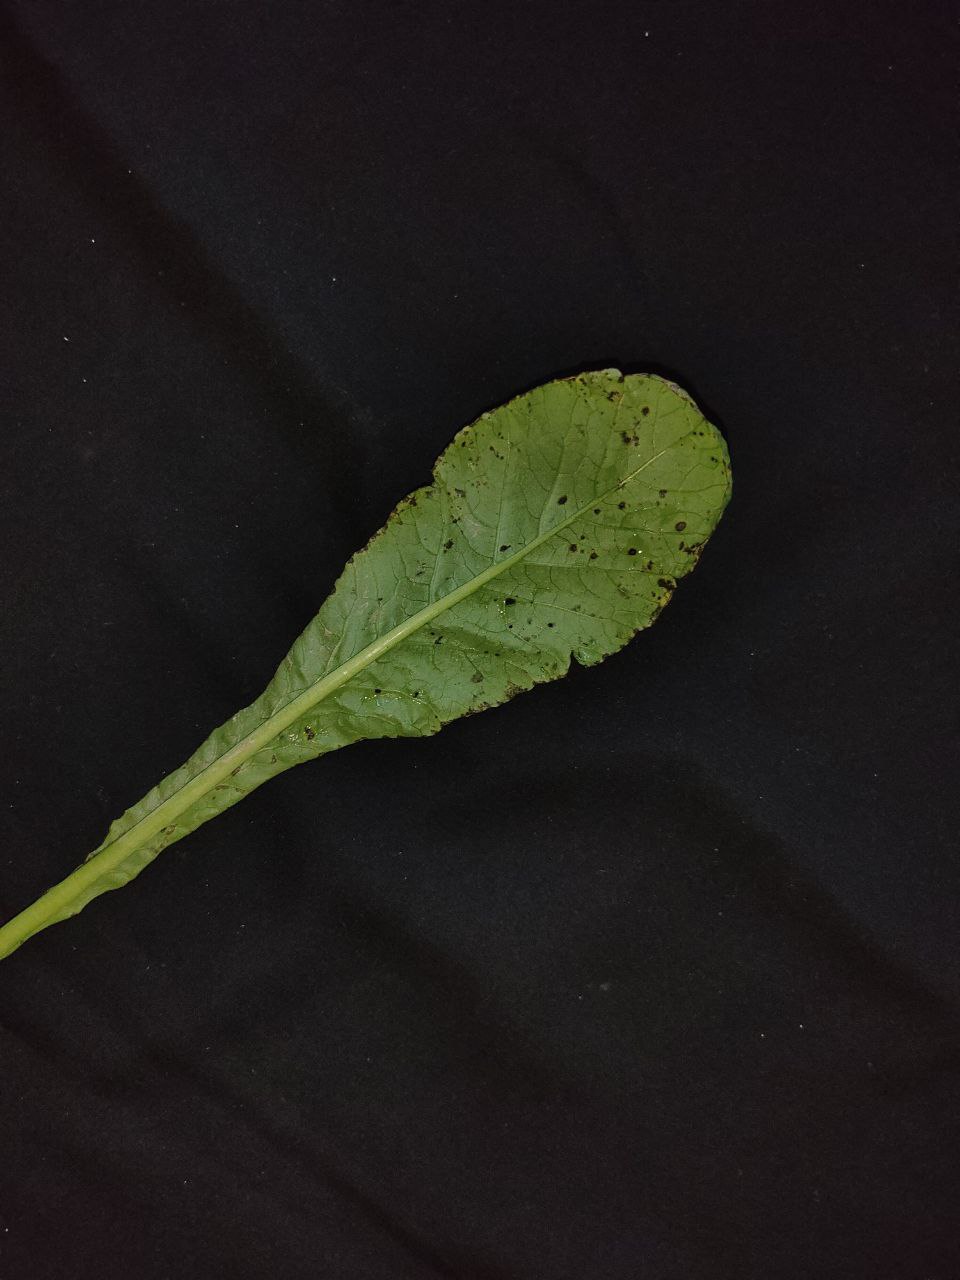
Label: Black leaf spot